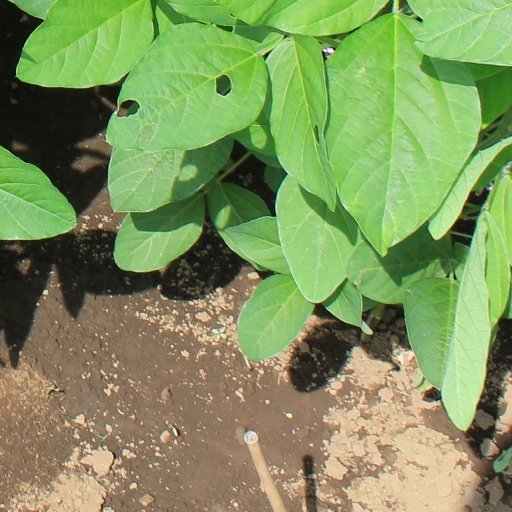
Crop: soybean